History of rail transport in Japan

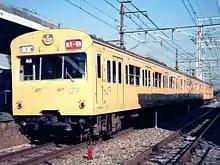
101 series EMU, an innovative commuter train, debuted in 1957.

After the start of the Second Sino-Japanese War and the Pacific War (World War II), the railways came under military control. In 1938, the government decided to unify private railways into regional blocks, making larger companies such as Tokyo Kyuko Electric Railway (called "Great Tōkyū" in comparison with postwar Tōkyū) and Kinki Nippon Railway.